Photograph (Ed Sheeran song)

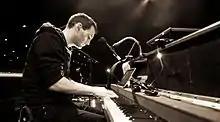
Sheeran wrote "Photograph" with McDaid "(pictured)" who had a piano loop that was the song's basis.

Ed Sheeran wrote "Photograph" in May 2012 with Johnny McDaid, instrumentalist and background vocalist of the Irish band Snow Patrol. Sheeran toured with the band as a support act in select North American dates. McDaid had a three-note piano loop that became the basis of "Photograph". The song's development began when Sheeran, while in a hotel room in Kansas City, was humming "loving can hurt, loving can hurt" to the loop that was playing on McDaid's laptop. Sheeran recalled: "I started humming, and then [McDaid] put a beat behind it."